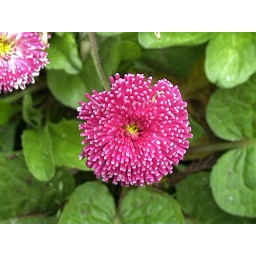
Okay, this is another flower shot. Lots of flowers in summer in the hills of Darjeeling. 2004. Philips Digital.